Double bass

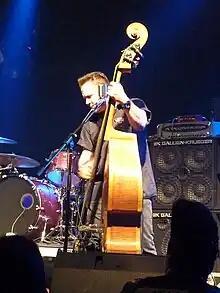
Psychobilly bassist Jimbo Wallace onstage with Reverend Horton Heat; note his large bass stack consisting of a 15-inch cabinet, a quadruple 10-inch cabinet, and an amplifier "head".

Most professional orchestral players use four-string double basses with a "C extension". This is an extra section of fingerboard mounted on the head of the bass. It extends the fingerboard under the lowest string and gives an additional four semitones of downward range. The lowest string is typically tuned down to C, an octave below the lowest note on the cello (as it is quite common for a bass part to double the cello part an octave lower). More rarely this string may be tuned to a low B, as a few works in the orchestral repertoire call for such a B, such as Respighi's "The Pines of Rome". In rare cases, some players have a low B extension, which has B as its lowest note. There are several varieties of extensions: